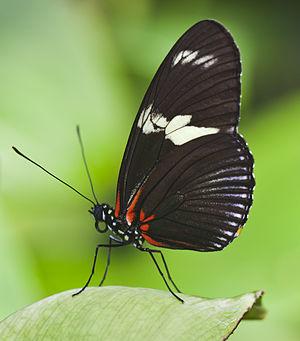
Heliconius doris est une espèce de lépidoptères de la famille des Nymphalidae et de la sous-famille des Heliconiinae. Elle est originaire d'Amérique latine.